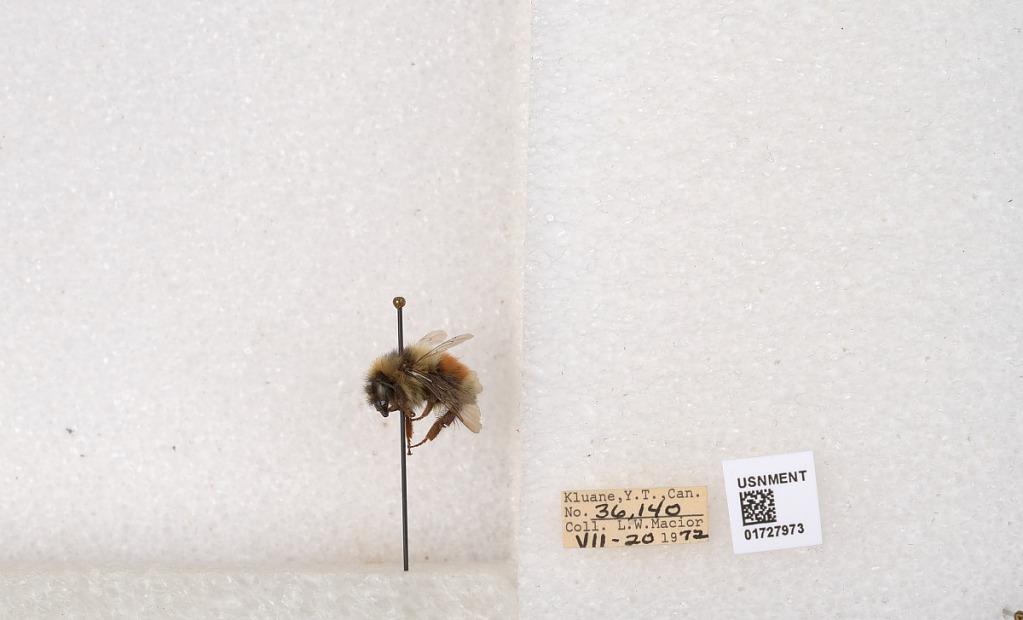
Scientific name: Bombus (Pyrobombus) sylvicola Kirby
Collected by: L. Macior
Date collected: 1972-7-20
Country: Canada
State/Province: Yukon Teritory
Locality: Kluane National Park and Reserve
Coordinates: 60.7493, -139.504